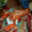
Label: lobster